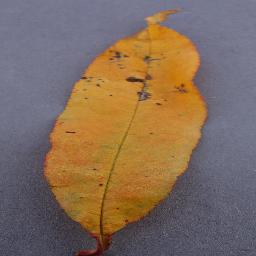
Label: Peach___Bacterial_spot